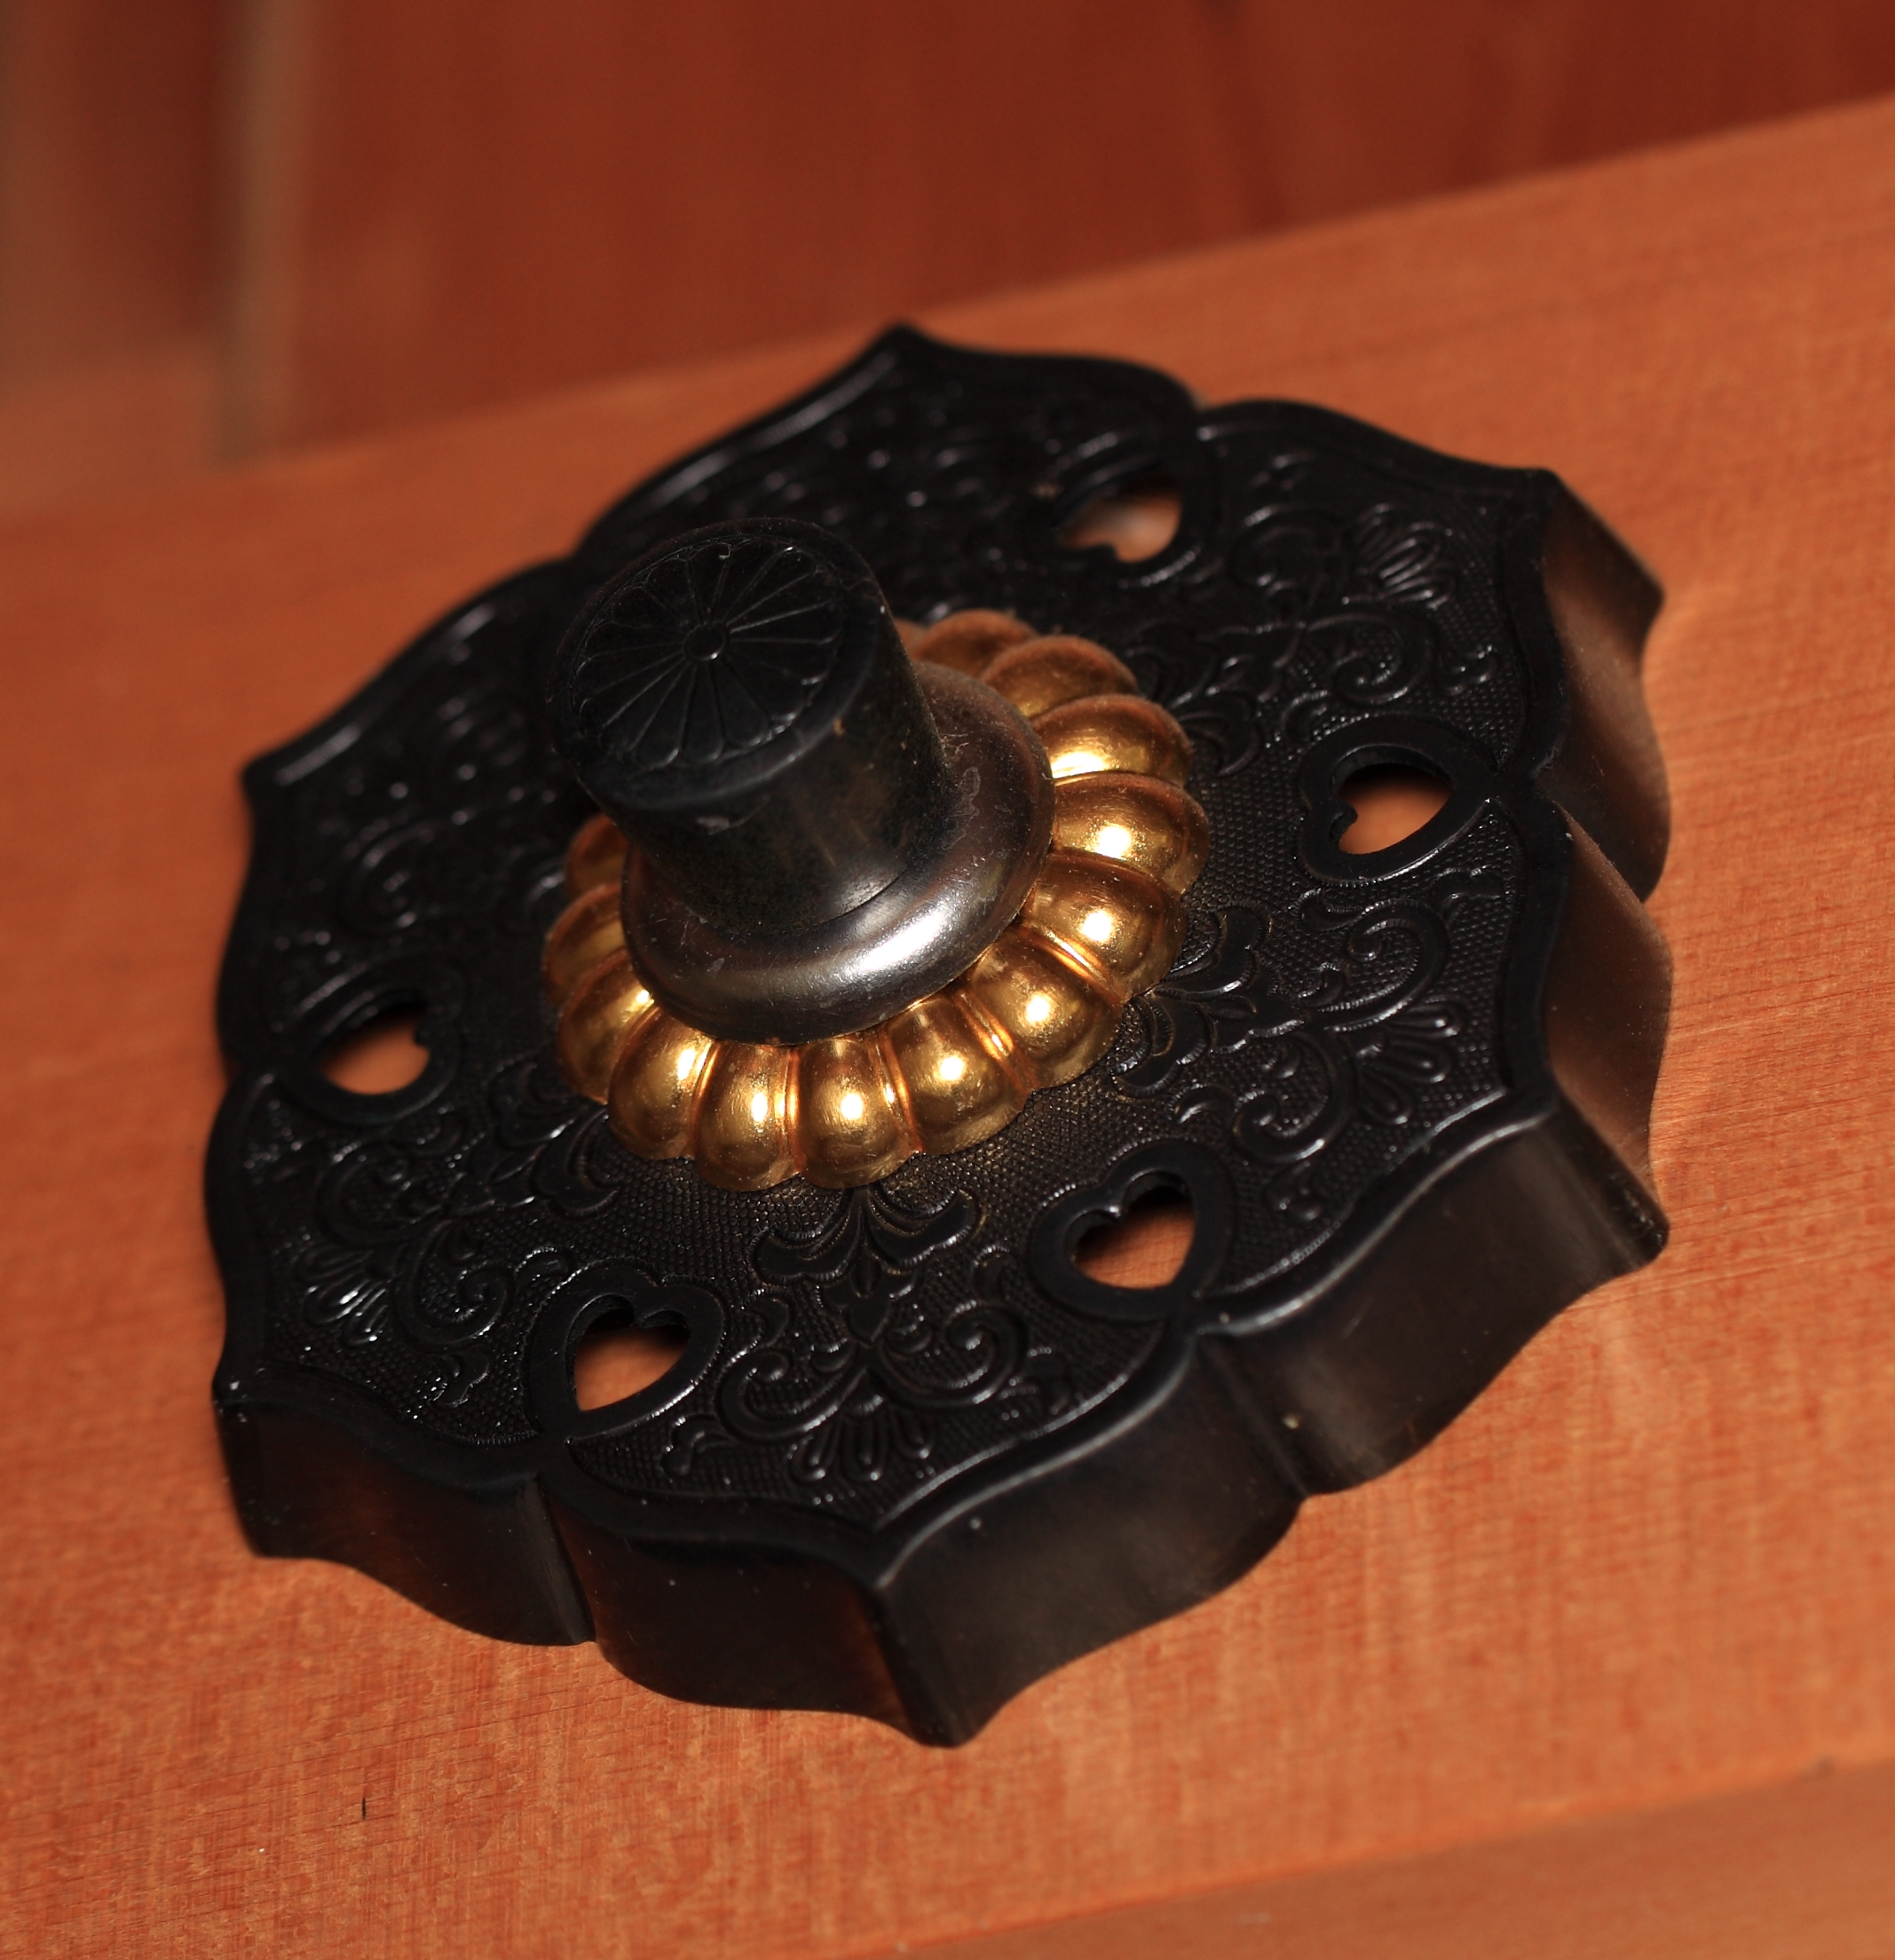
villa, high, lighting, art, tochigi, 5d, hires, imperial, carving, markii, hi, res, resolution, nailhead, concealer, kugikakushi, nikkoh, tamozawagoyoutei, tamosawagoyoutei